Carl Zerrahn

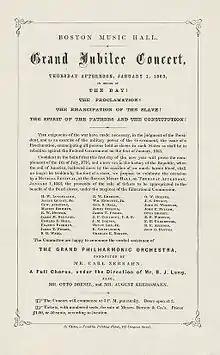
Zerrahn is listed as the conductor of Grand Philharmonic Orchestra for the "Grand Jubilee Concert" in Boston, January 1, 1863.

Zerrahn settled in Boston at the conclusion of the tour. From 1855 until 1863 he conducted a Boston "Philharmonic," one of several orchestras going by that name at that time. Beginning in 1865, he led concerts for the Harvard Musical Association until the concerts were discontinued in 1882. He conducted the Handel and Haydn Society 1854–1895, and he directed the Worcester Music Festival in Massachusetts for thirty years as well, 1866–1897. He was elected conductor of the Oratorio Society of Salem, Massachusetts in 1868, and conducted choral societies in St. Johnsbury, Vermont, Ogdensburg, New York, and other places.